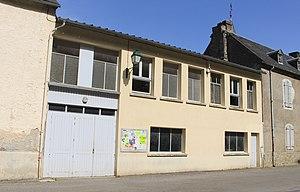
Salle des fêtes de Lortet (Hautes-Pyrénées)
Lortet est une commune française située dans le département des Hautes-Pyrénées, en région Occitanie. La commune est connue pour ses grottes, l'une, découverte en 1873, recelant des vestiges préhistorique, l'autre fortifiée au XIIe siècle.